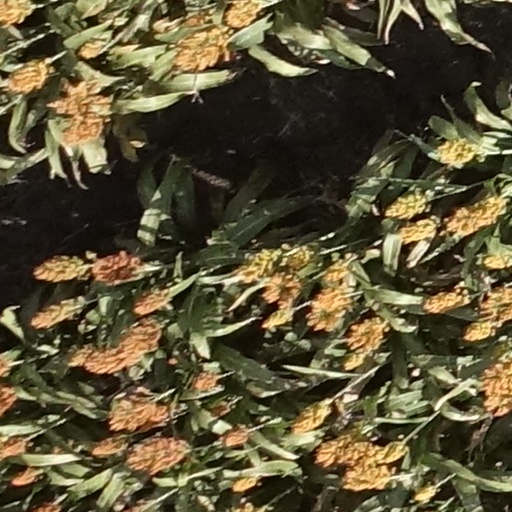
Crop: sorghum